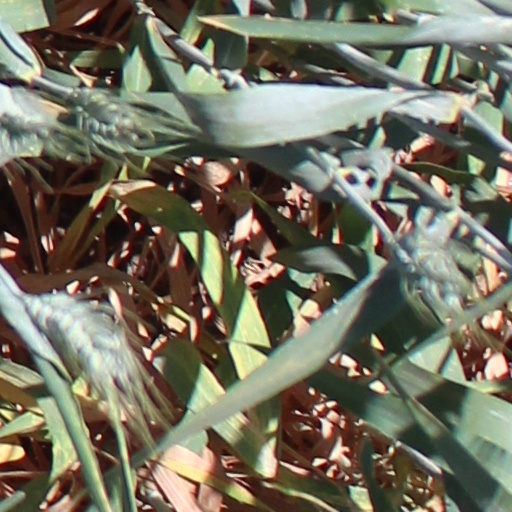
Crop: wheat